Mullins Court

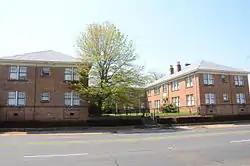

Mullins Court is a historic apartment complex at 605 Hickory Street in Texarkana, Arkansas. It is a two-story U-shaped building built of brick and topped by a hip roof. The main entry is located in the courtyard formed by the U, and is framed in limestone trim. The brick is primarily orange, although there is a course of puce bricks that serve as an accent. The building was designed by Witt, Seibert & Halsey, and was built in 1928. It was the first apartment block in the city built in the Colonial Revival style, and was named in honor of the locally prominent Mullins family.